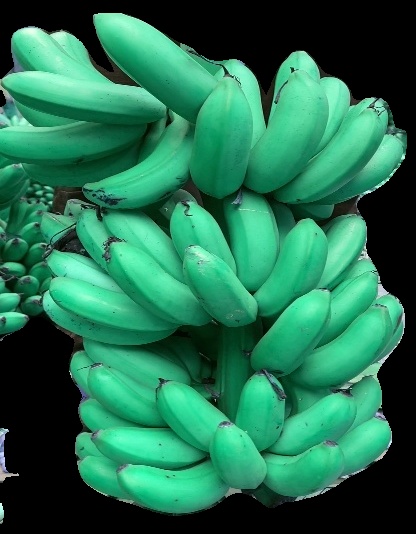
Variety: rasbale
Grade: grade1